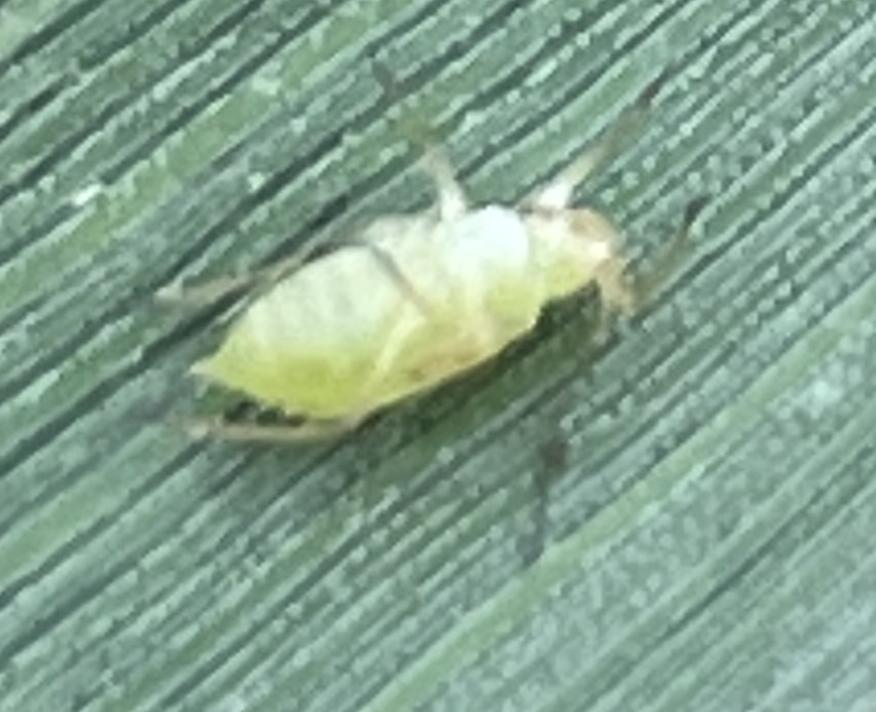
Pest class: rose_grain_aphid